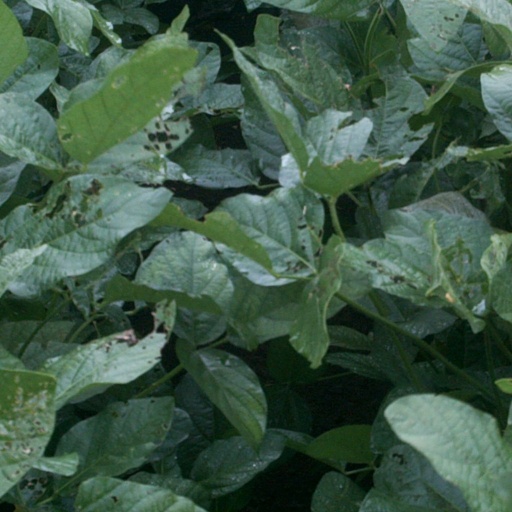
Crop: soybean